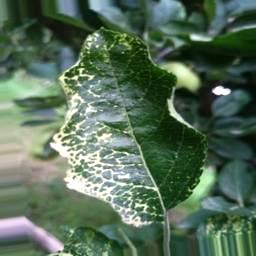
Label: Apple_Mosaic